Halcyon, West Virginia

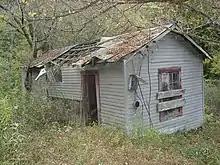
Doc Workman Home, 2003

"Punkin Center," located in the bottom between the mouth of Piney and the mouth of Workman Fork, was the location of "good time" houses.